Granville, Manche

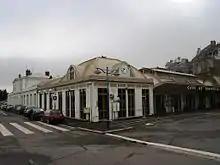
Granville railway station

Several highways serve the commune including the downgraded roads (now the RD 971 from Carentan), (now the RD 924 towards Villedieu-les-Poêles) and (now the RD 973 from Avranches). Granville is located from the A84 (E401). It is also crossed from north to south by the old , today the RD 911, the road to the coast at Avranches.